Brissarthe

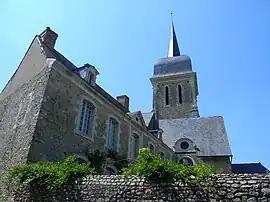
The church in Brissarthe

Brissarthe is a former commune in the Maine-et-Loire department in western France. On 15 December 2016, it was merged into the new commune Les Hauts-d'Anjou.